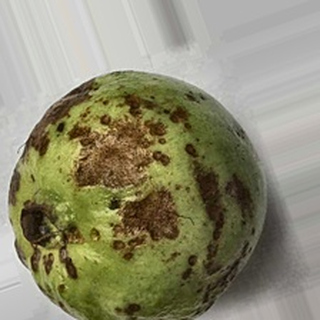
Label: guava_anthracnose